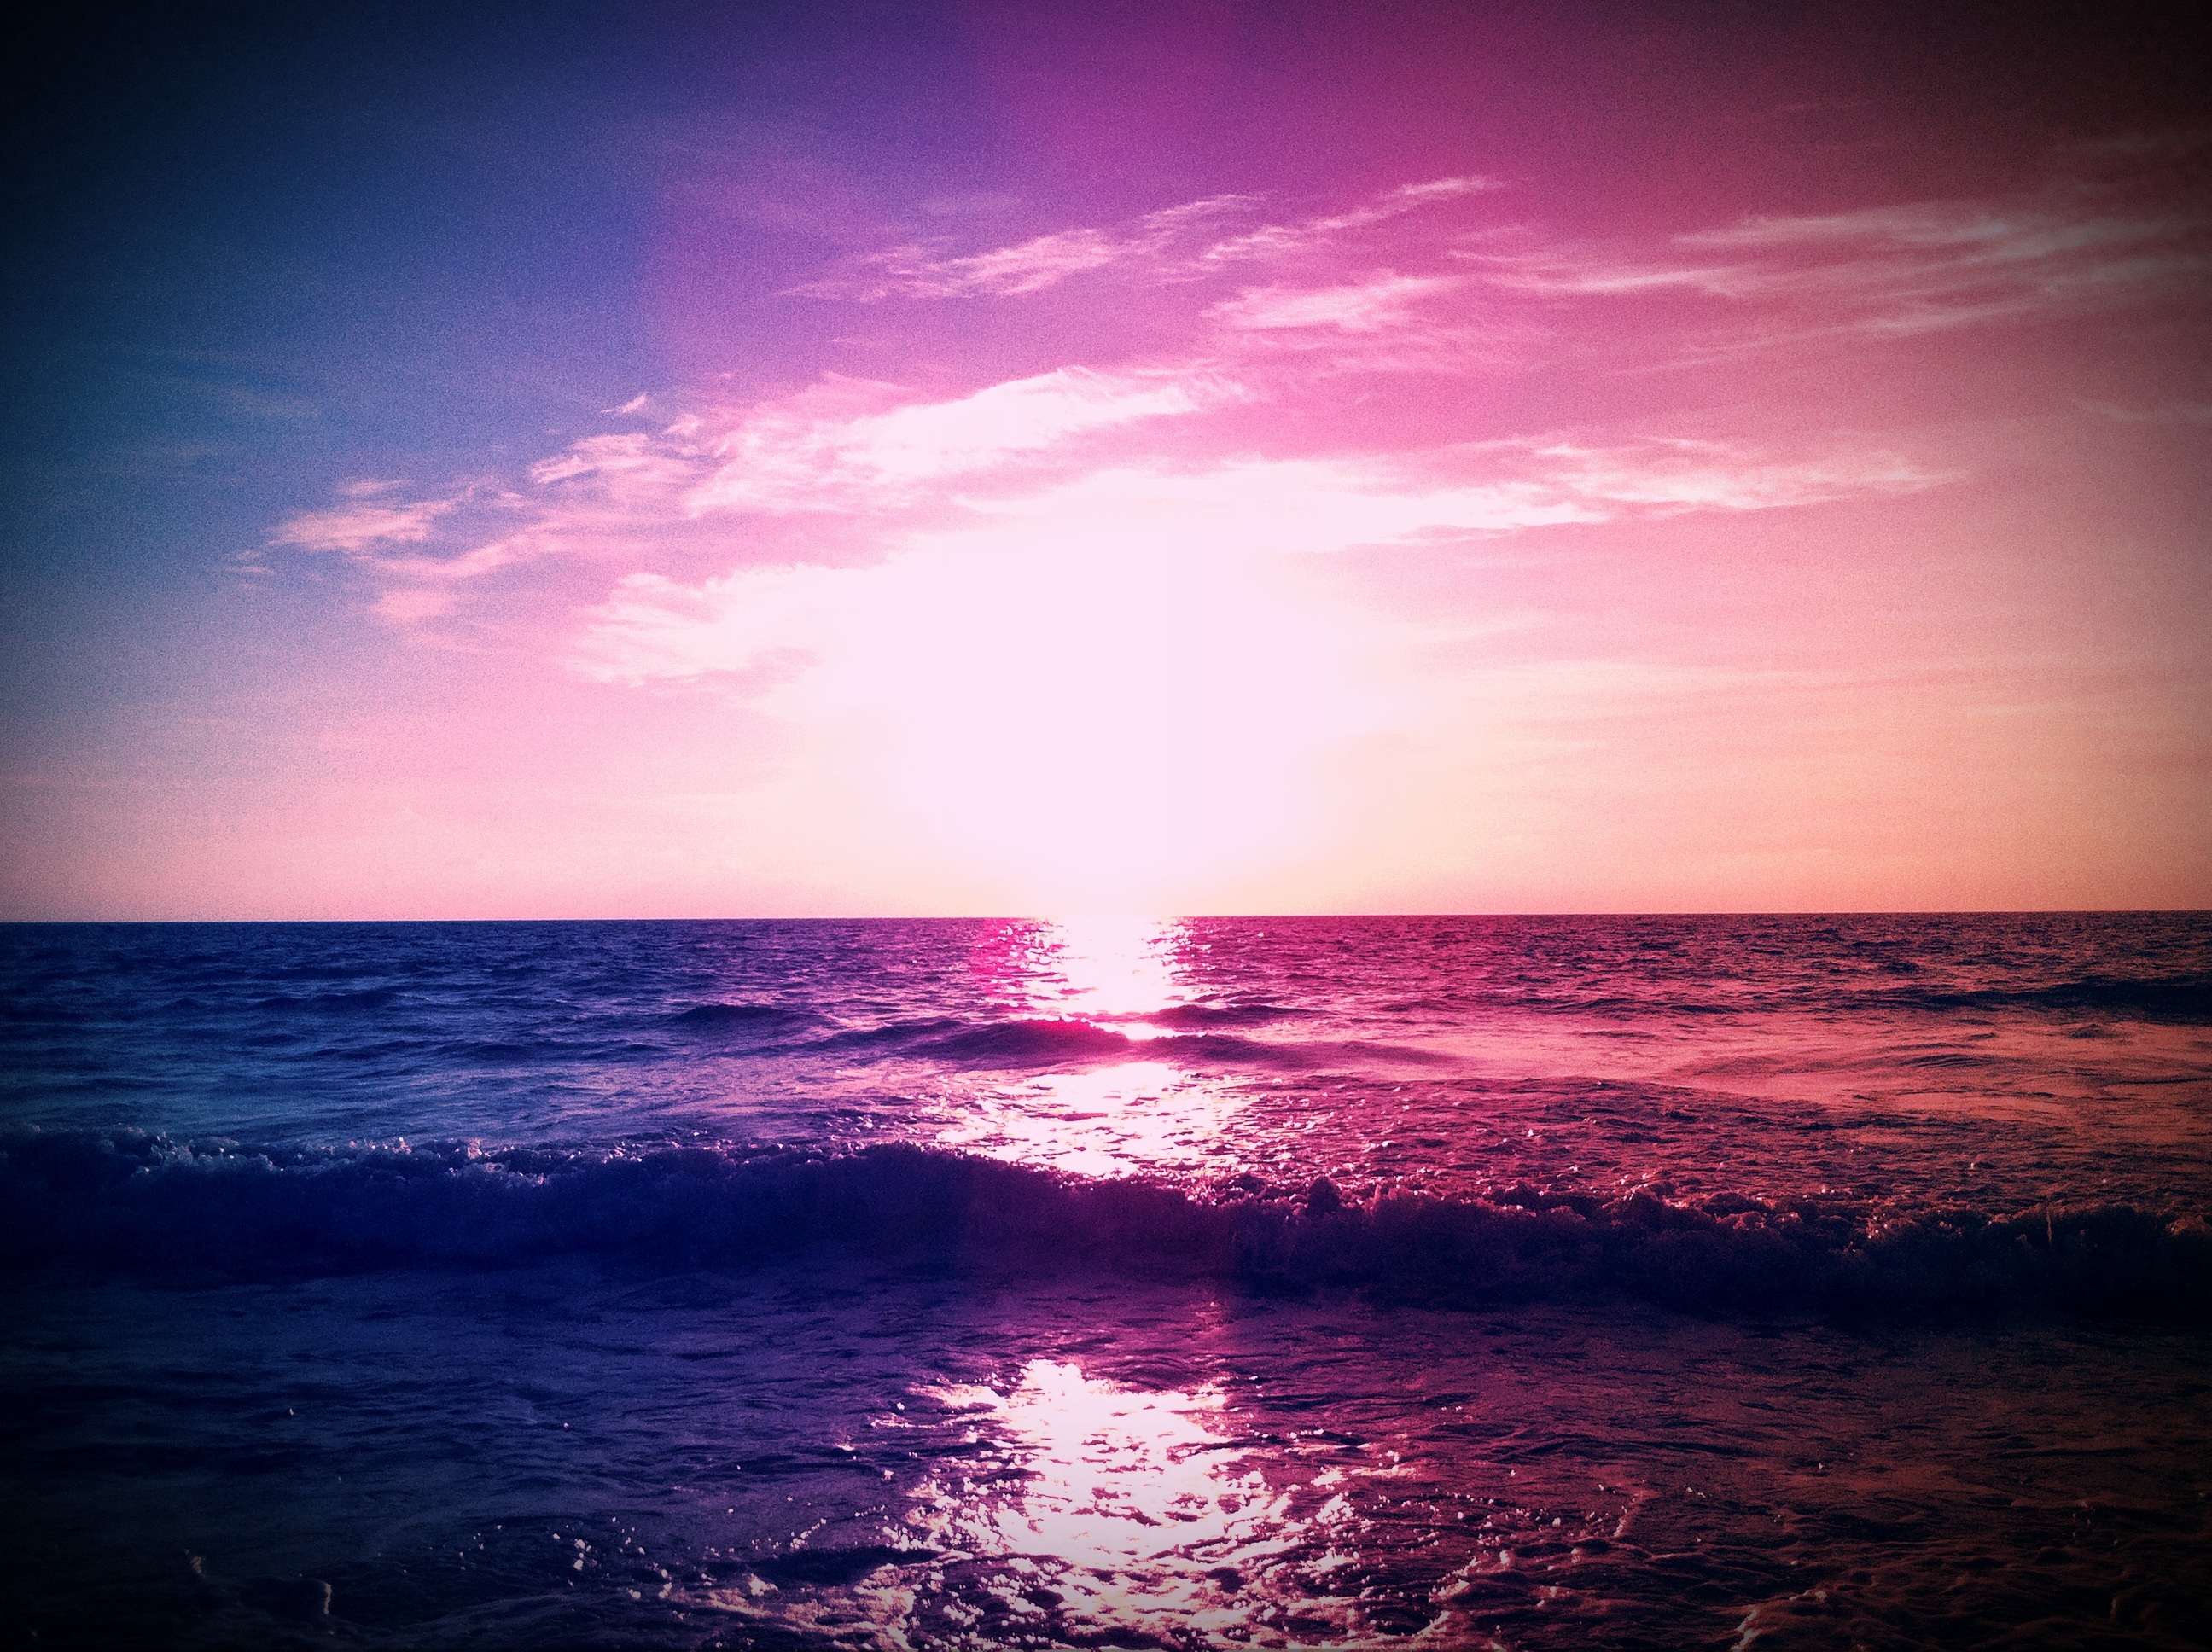
beach, landscape, sea, coast, water, nature, ocean, horizon, cloud, sky, sun, sunrise, sunset, sunlight, shore, wave, dawn, atmosphere, dusk, evening, blue, body of water, clouds, rosa, cancun, afterglow, the light of the sun, astronomical object, wind wave